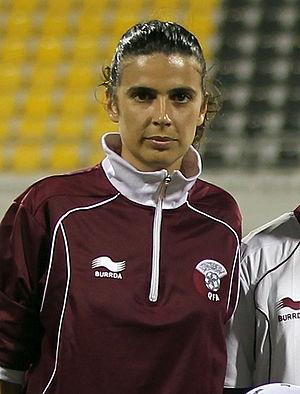
Helena Costa, née le 15 avril 1978 à Alhandra, est une entraîneuse portugaise de football.